Peron Battery

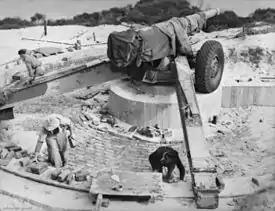
A Canon de 155mm GPF of the Challenger Battery, the same type gun as used at the Peron Battery

With the arrival of General Douglas MacArthur in Australia in March 1942, protection of the Australian ports became a priority and, in May, a report was compiled as to the state of the coastal defences protecting Fremantle Harbour. This report recommended the establishment of two 155mm batteries, one on Garden Island, the other at Cape Peron, as well as search lights for each battery to guard the flanks of the Cockburn Sound anchorage. The two new batteries were given letters for identification, J for the Challenger Battery and K for the Cape Peron one, part of a practice that had seen existing batteries named from A to H to distinguish them.